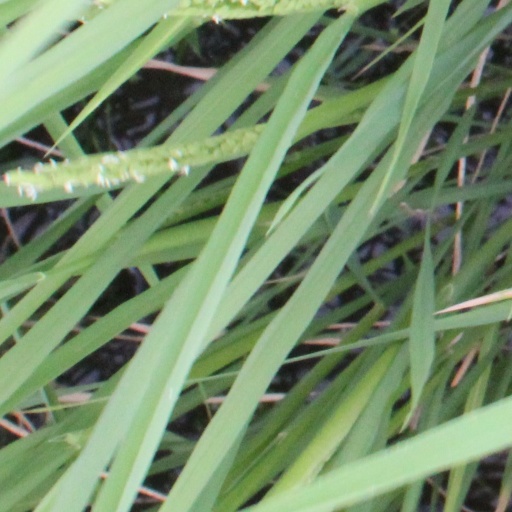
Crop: rice